Anti-Oromo sentiment

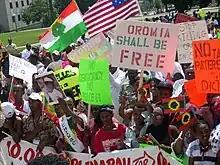
Oromo protesters in March 2007

Oromo also faced persecutions and human rights violations under TPLF-led EPRDF period since 1991. Today, Oromo nationalists used the term to dismantle anti-Ethiopian and anti-Amhara sentiments which are used to justify ethnic violence. Such scenario can be understood during Abiy Ahmed leadership, where the term ""Oromummaa"" dominated through autocratic based political system.